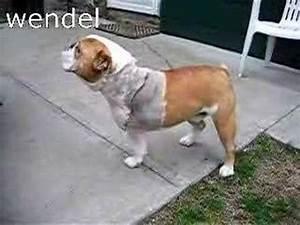
dog